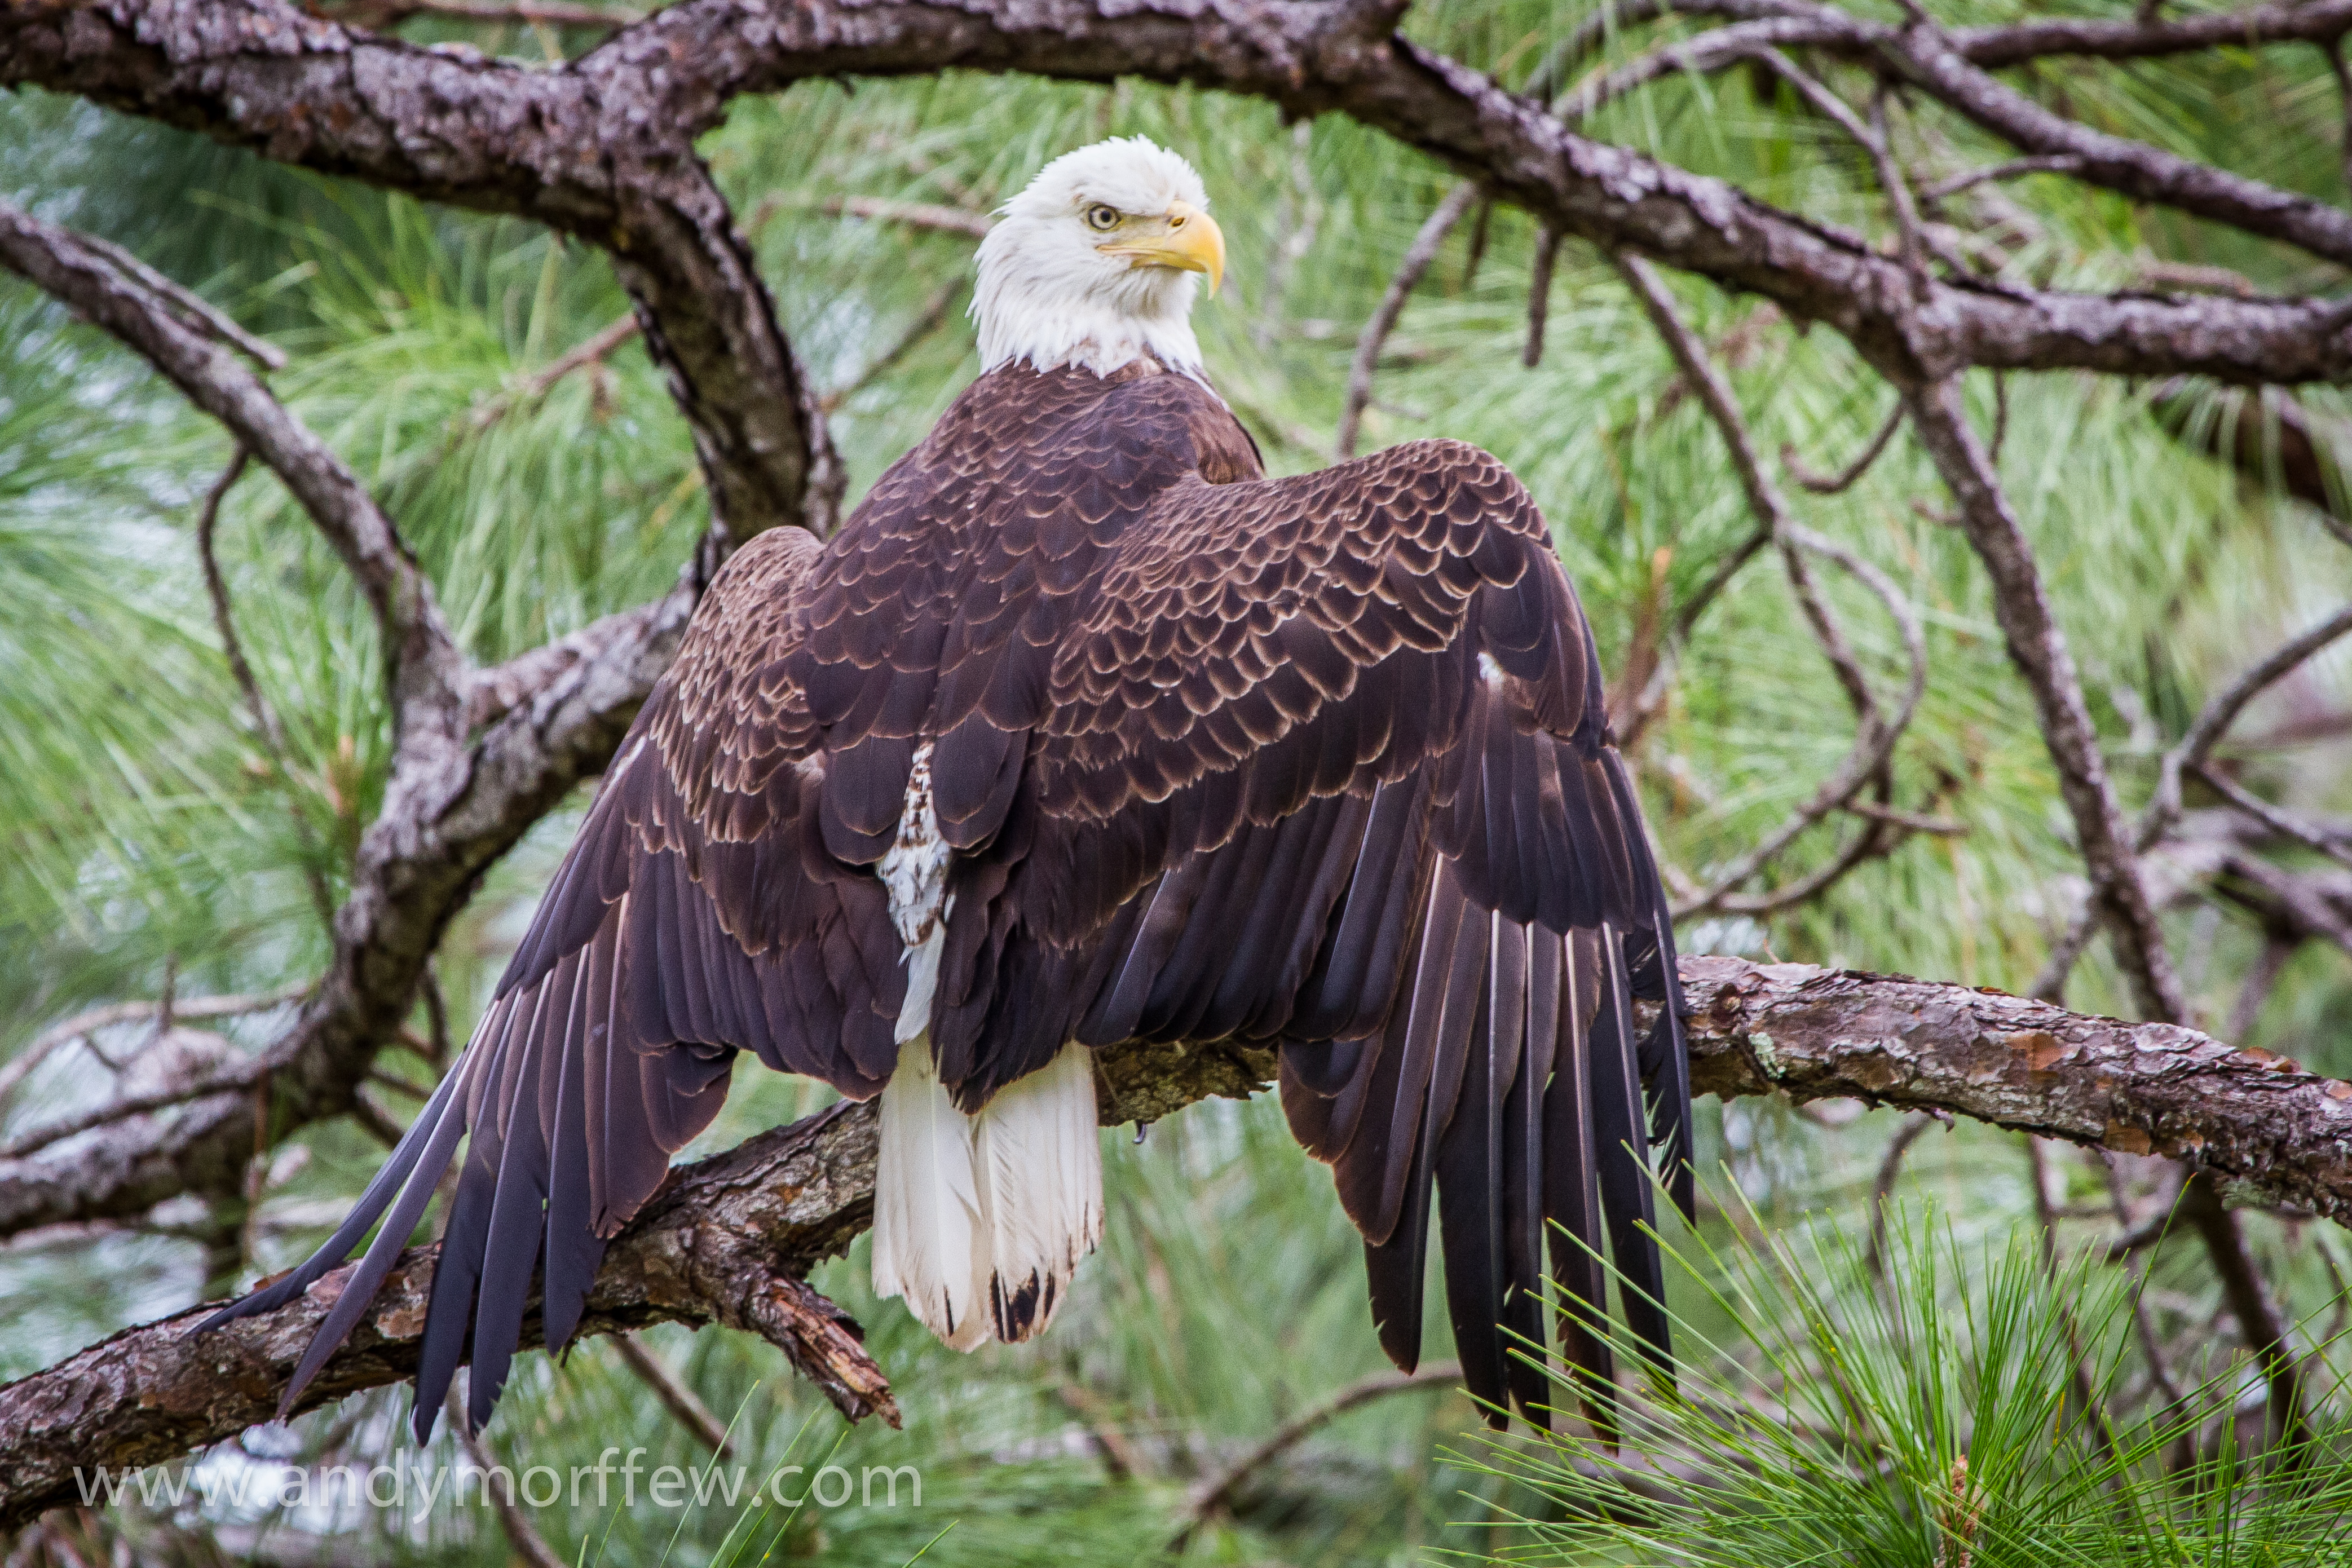
bird, wing, wildlife, beak, eagle, hawk, fauna, bird of prey, bald eagle, vertebrate, happynewyear, florida, andymorffew, morffew, baldeagle, naples, sunning, bestevergoldenartists, haveagreat2013